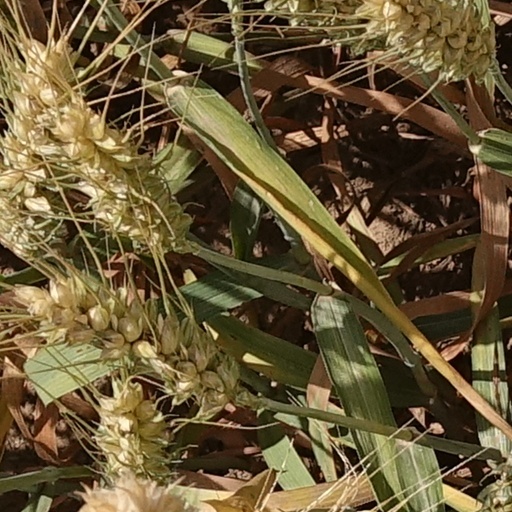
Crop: wheat